Nissan VG engine

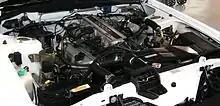
VG20E in a Nissan Leopard

The VG20E is a SOHC engine produced from 1984 on. It produces between and net. In the earlier gross rating system, early eighties' models claim .